Port Perry

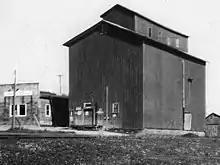
The Port Perry mill and grain elevator, circa 1930. Originally built in 1873, the building remains a major landmark to this day. The original line of the PW&PP Railway can be seen in the foreground.

The village was amalgamated with Cartwright, Reach and Scugog Townships to form the Township of Scugog in 1974 upon the creation of the Regional Municipality of Durham.